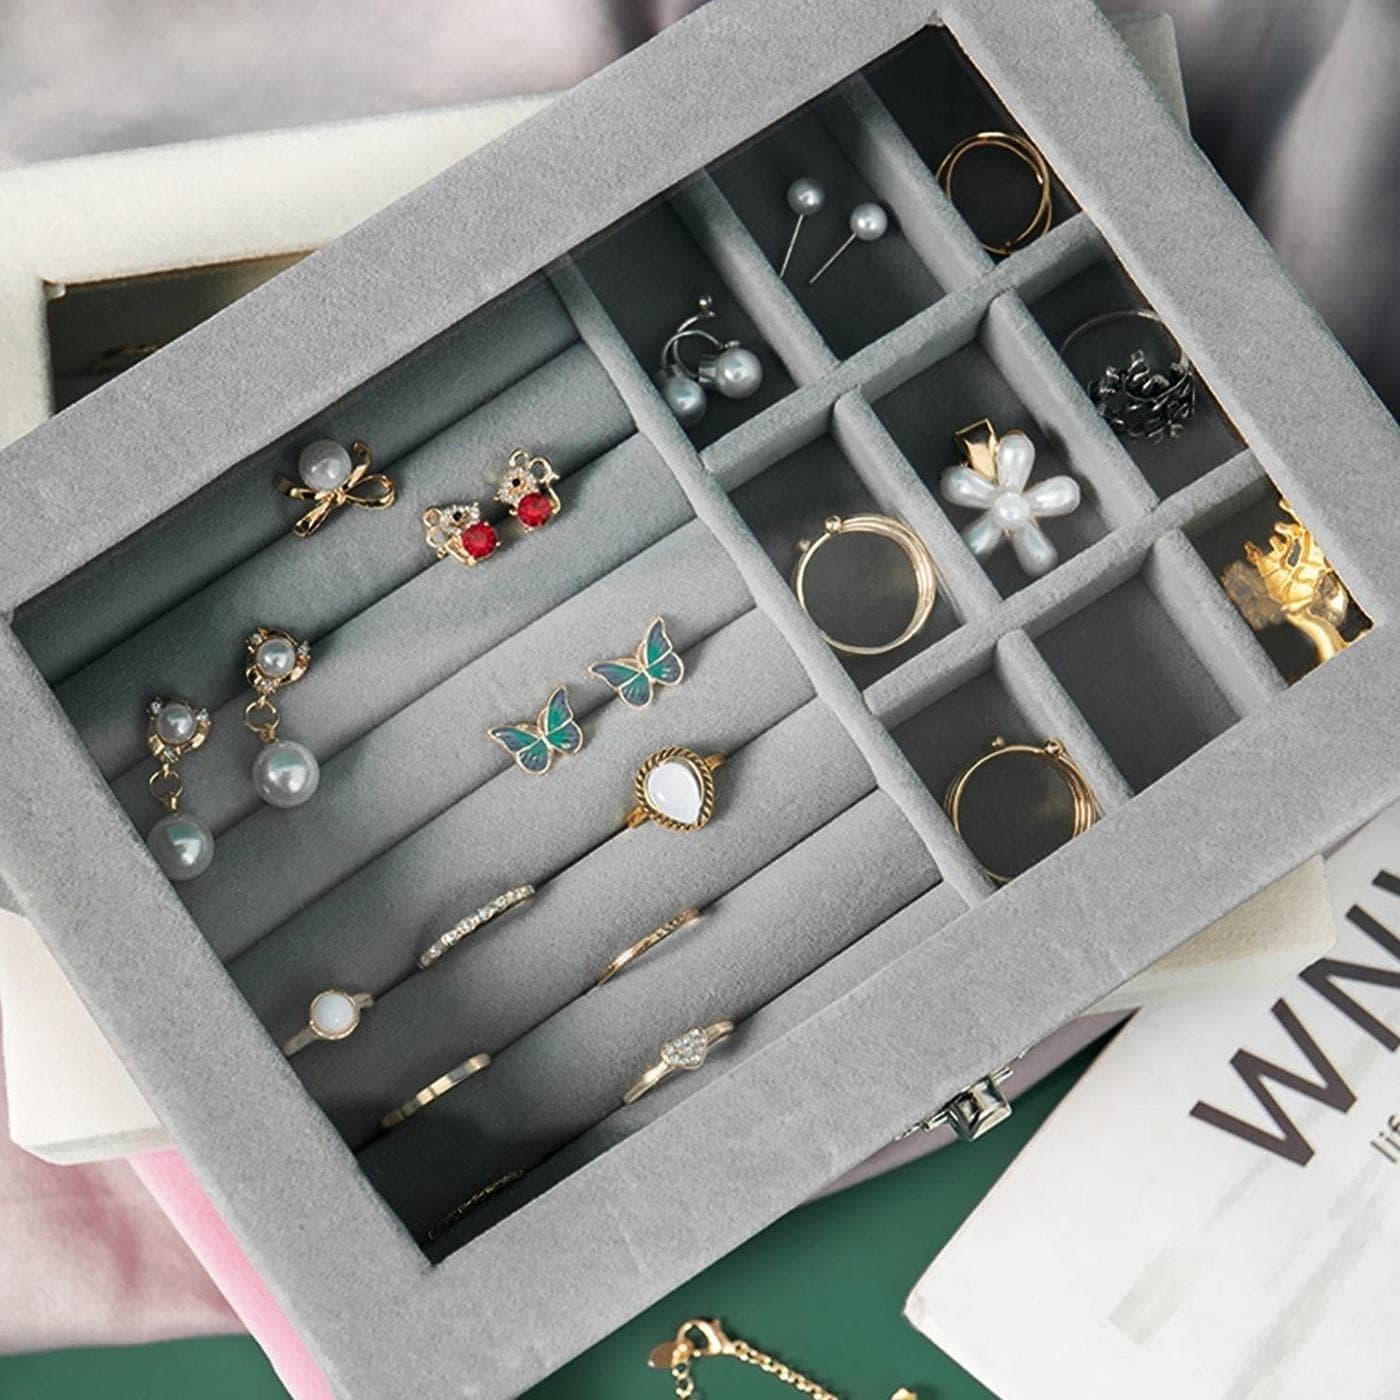
 JAIPURI BAGS Jewellery Box Organiser 9 Grids Jewelry Storage Case, Velvet Lockable Jewellery Organiser, Removal Tray, Ring Storage Slot, Ring Jewellery Display Storage Box Tray
Type: Earrings
Brand: JAIPURI BAGS
Price: Rs. 1899
 Jewellery Box Organiser 9 Grids Jewelry Storage Case, Velvet Lockable Jewellery Organiser, Removal Tray, Ring Storage Slot, Ring Jewellery Display Storage Box Tray
Features: Premium Quality: This jewelry storage case is made of high-quality velvet, which is soft, anti-abrasive, not fading, elegant in appearance, and can protect your jewelry from scratches.,Our jewelry box with 8 large storage slots and 9 ring cases meet your personalized storage need and convenient for you to store your earrings, rings, necklaces, bracelets, watches, ear studs, cufflinks and other little jewelry.,This jewelry display tray features a clear glass lid that enables clear display of your stored jewelries while keeping them dust-free. Complete with 1 integrated safety locks for added security.,Excellent Gift - It is an idea gift for mother, wife, daughter,girlfriend, colleague or friend on Valentine's Day, Mother's day, Christmas, birthday and anniversary day or even just as a little treat for yourself.,Velvet Clear Lid Empty Jewelry Organizer size : 8 x 5.9 x 1.8 inches. It is lightweight, portable and easy to carry for travelling or business trip or business trip.